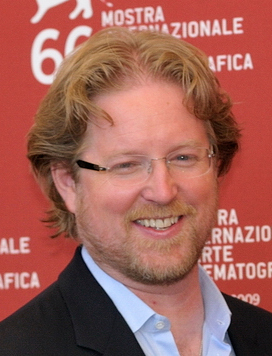
แอนดรูว์ สแตนตัน

| name = แอนดรูว์ สแตนตัน
| image = Andrew Stanton cropped 2009.jpg
| caption = สแตนตัน ในงาน เทศกาลภาพยนตร์เวนิส 2009
| birth_place = ร็อกพอร์ท, รัฐแมสซาชูเซตส์, สหรัฐ
| employer = พิกซาร์|พิกซาร์ แอนิเมชั่น สตูดิโอส์(1990–ปัจจุบัน)
| years_active = 1981–ปัจจุบัน
| children = 2
แอนดรูว์ สแตนตัน () เกิดเมื่อวันที่ 3 ธันวาคม ค.ศ. 1965 เป็นผู้กำกับภาพยนตร์ นักเขียนบท ผู้อำนวยการสร้าง และนักพากย์ที่พิกซาร์ซึ่งเขาเข้าร่วมเมื่อปี 1990 ผลงานภาพยนตร์ของเขาได้ร่วมเขียนบทให้พิกซาร์เรื่อง "ตัวบั๊กส์ หัวใจไม่บั๊กส์" (1998) (ในฐานะผู้ร่วมกำกับ), "นีโม...ปลาเล็ก หัวใจโต๊...โต" (2003) และภาคต่อ "ผจญภัยดอรี่ขี้ลืม" (2016), "วอลล์ - อี หุ่นจิ๋วหัวใจเกินร้อย|วอลล์-อี: หุ่นจิ๋วหัวใจเกินร้อย" (2008) และภาพยนตร์ไลฟ์แอ็กชั่นของวอลต์ดิสนีย์พิกเชอส์|ดิสนีย์ "นักรบสงครามข้ามจักรวาล|จอห์น คาร์เตอร์: นักรบสงครามข้ามจักรวาล" (2012) เขายังได้ร่วมเขียนภาพยนตร์ทั้งสี่เรื่องของ ทอย สตอรี่ (แฟรนไชส์)|"ทอย สตอรี่" (1995-2019) และ "บริษัทรับจ้างหลอน (ไม่) จำกัด" (2001)
"นีโม...ปลาเล็ก หัวใจโต๊...โต" และ "วอลล์-อี: หุ่นจิ๋วหัวใจเกินร้อย" ทำให้เขาได้รับสองรางวัลออสการ์ สาขาภาพยนตร์แอนิเมชันยอดเยี่ยม เขายังได้รับการเสนอชื่อเข้าชิงรางวัลออสการ์ สาขาบทภาพยนตร์ดั้งเดิมยอดเยี่ยม สามรางวัล ได้แก่ "นีโม...ปลาเล็ก หัวใจโต๊...โต", "วอลล์-อี: หุ่นจิ๋วหัวใจเกินร้อย" และ "ทอย สตอรี่" (1995) และรางวัลออสการ์ รางวัลออสการ์ สาขาบทภาพยนตร์ดัดแปลงยอดเยี่ยม|สาขาบทภาพยนตร์ดัดแปลงยอดเยี่ยม จาก "ทอย สตอรี่ 3" (2010) ทางโทรทัศน์สแตนตันกำกับ "สเตรนเจอร์ ธิงส์" สองตอนในปี 2017 ตอนของ "มีปัญหา ปรึกษาซอล" ในปี 2018, และตอนแรกซีซั่นสุดท้ายของ "ลีเจียน" ในปี 2019
==ผลงาน==
===ภาพยนตร์===
| class="wikitable sortable"
! ปี
! เรื่อง
! ผู้กำกับ
! เขียนบท
! ผู้อำนวยการสร้างฝ่ายบริหาร
|-
| 1995
| "ทอย สตอรี่"
|
|
|
|-
| 1998
| "ตัวบั๊กส์ หัวใจไม่บั๊กส์"
|
|
|
|-
| 1999
| "ทอย สตอรี่ 2"
|
|
|
|-
| 2001
| "บริษัทรับจ้างหลอน (ไม่) จำกัด"
|
|
|
|-
| rowspan="2" | 2003
| "นีโม...ปลาเล็ก หัวใจโต๊...โต"
|
|
|
|-
| "สำรวจแนวปะการังกับ ฌอง-มิแชล คุสโต"
|
|
|
|-
| 2007
| "พ่อครัวตัวจี๊ด หัวใจคับโลก"
|
|
|
|-
| 2008
| "วอลล์ - อี หุ่นจิ๋วหัวใจเกินร้อย|วอลล์-อี: หุ่นจิ๋วหัวใจเกินร้อย"
|
|
|
|-
| 2009
| "ปู่ซ่าบ้าพลัง|อัพ: ปู่ซ่าบ้าพลัง"
|
|
|
|-
| 2010
| "ทอย สตอรี่ 3"
|
|
|
|-
| rowspan="2" | 2012
| "นักรบสงครามข้ามจักรวาล|จอห์น คาร์เตอร์: นักรบสงครามข้ามจักรวาล"
|
|
|
|-
| "นักรบสาวหัวใจมหากาฬ"
|
|
|
|-
| 2013
| "มหา'ลัย มอนส์เตอร์"
|
|
|
|-
| rowspan="2" | 2015
| "มหัศจรรย์อารมณ์อลเวง|อินไซด์ เอาท์: มหัศจรรย์อารมณ์อลเวง"
|
|
|
|-
| "ผจญภัยไดโนเสาร์เพื่อนรัก"
|
|
|
|-
| 2016
| "ผจญภัยดอรี่ขี้ลืม"
|
|
|
|-
| 2019
| "ทอย สตอรี่ 4"
|
|
|
|
===ภาพยนตร์สั้น===
| class="wikitable sortable"
! rowspan="2" | ปี
! rowspan="2" | เรื่อง
! colspan="3" | ตำแหน่ง
|-
! ผู้กำกับ
! เขียนบท
! ผู้อำนวยการสร้าง
|-
|-
| 1986
| "ซัมแวร์ อิน ดิ อาร์กติก"
|
|
|
|-
| 1987
| "อะ สตอรี่"
|
|
|
|-
| 1991
| "ไลท์ & เฮฟวี่"
|
|
|
|-
| rowspan="2" | 2008
| "เบิร์น-อี"
|
|
|
|-
| "เพรสโต้"
|
|
|
|-
| 2009
| "พาร์ทลี่ คลาวดี้"
|
|
|
|-
| 2013
| "ทอย สตอรี่ ออฟ เทเลอร์"
|
|
|
|-
| 2016
| "ไพเพอร์ (ภาพยนตร์ พ.ศ. 2559)|ไพเพอร์"
|
|
|
|
==ผลตอบรับ==
ผลตอบรับ ทั้งคำวิจารณ์และรายได้ จากการกำกับภาพยนตร์ทั้งหมด 4 เรื่องของ แอนดรูว์ สแตนตัน
| class="wikitable sortable"
|-
! ปี
! เรื่อง
! รอตเทนโทเมโทส์
! colspan="2" | เมทาคริติก
! ทุนสร้าง
! รายได้ทั่วโลก
|-
| 2003 || "นีโม...ปลาเล็ก หัวใจโต๊...โต" ||ไฟล์:Rotten Tomatoes.svg|12px 99% (8.69/10) (265 รีวิว) || rowspan="2" style="background-color:#66CC33;" |
| 90 (38 รีวิว) || style="text-align:center;" | $94,000,000 || align="right" | $940,343,261
|-
| 2008 || "วอลล์-อี: หุ่นจิ๋วหัวใจเกินร้อย" ||ไฟล์:Rotten Tomatoes.svg|12px 95% (8.54/10) (257 รีวิว) || 95 (39 รีวิว) || style="text-align:center;" | $180,000,000 || align="right" | $533,281,433
|-
| 2012 || "จอห์น คาร์เตอร์: นักรบสงครามข้ามจักรวาล" ||ไฟล์:Rotten Tomatoes rotten.svg|12px 52% (5.77/10) (235 รีวิว) || style="background-color:#FFCC33;" |
| 51 (43 รีวิว) || style="text-align:center;" | $263,700,000 || align="right" | $284,139,100
|-
| 2016 || "ผจญภัยดอรี่ขี้ลืม" ||ไฟล์:Rotten Tomatoes.svg|12px 94% (7.65/10) (326 รีวิว) || style="background-color:#66CC33;" |
| 77 (48 รีวิว) || style="text-align:center;" | $200,000,000 || align="right" | $1,028,570,889
|-
! colspan="2" | เฉลี่ย และ รวม
! ไฟล์:Rotten Tomatoes.svg|12px 85% (7.66/10)
! colspan="2" | 78
! $737.7 ล้าน
! $2,786,334,683
|
ไฟล์:Rotten Tomatoes rotten.svg|16px 0–59% คำวิจารณ์ที่นักวิจารณ์ไม่ชอบ ไฟล์:Rotten Tomatoes.svg|16px 60–74% คำวิจารณ์ที่นักวิจารณ์ชอบ ไฟล์:Rotten Tomatoes.svg|16px 75–100% คำวิจารณ์ที่นักวิจารณ์ชอบมาก
สีแดง 0–19 คำวิจารณ์ที่นักวิจารณ์ไม่ชอบเลย 20–39 คำวิจารณ์ที่นักวิจารณ์ไม่ชอบ สีส้ม 40–60 คำวิจารณ์ที่นักวิจารณ์ให้ปานกลาง สีเขียว 61–80 คำวิจารณ์ที่นักวิจารณ์ชอบ 81–100 คำวิจารณ์ที่นักวิจารณ์ชอบมาก
$ ดอลลาร์สหรัฐ
==รางวัลที่ได้รับ==
จำนวนรางวัลที่เข้าชิงและได้รับจากภาพยนตร์ของ แอนดรูว์ สแตนตัน
== อ้างอิง ==
==แหล่งข้อมูลอื่น==
*
หมวดหมู่:ผู้อำนวยการสร้างภาพยนตร์ชาวอเมริกัน
หมวดหมู่:ผู้กำกับภาพยนตร์ชาวอเมริกัน